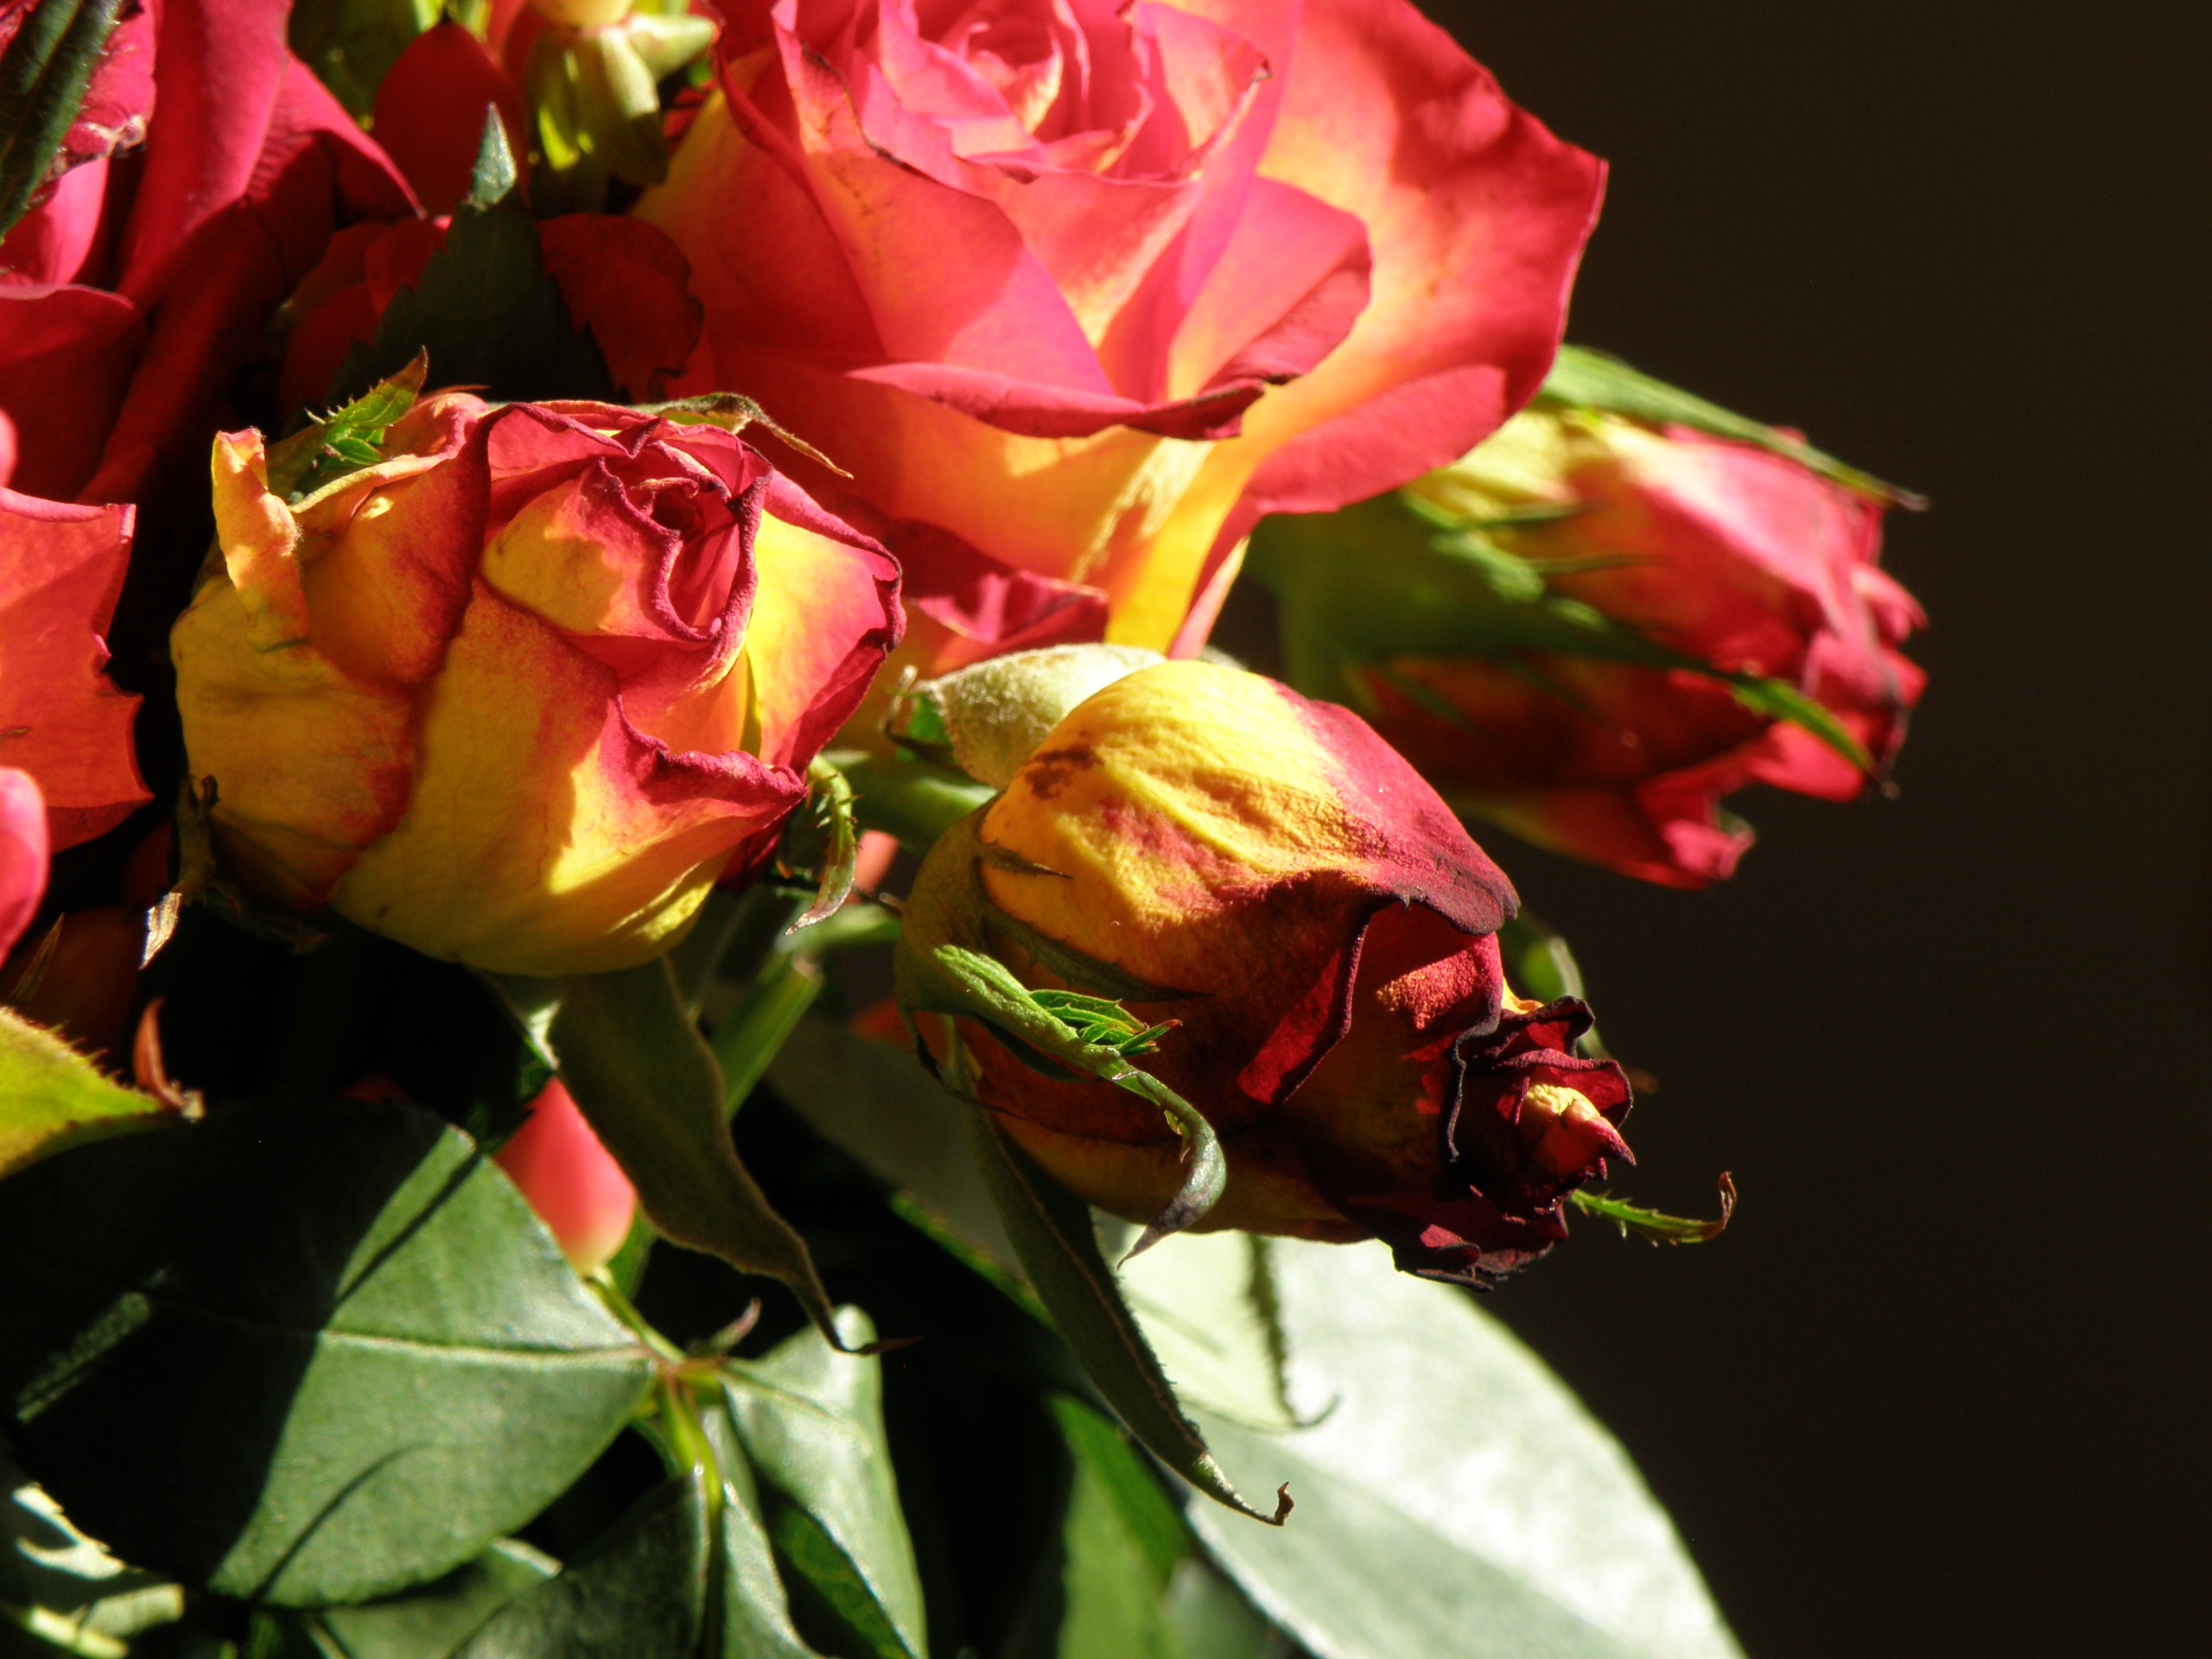
plant, flower, petal, bouquet, rose, decoration, red, flora, flowers, floristry, macro photography, flowering plant, garden roses, rose family, land plant, rose order, buquet